Wissotzky Tea

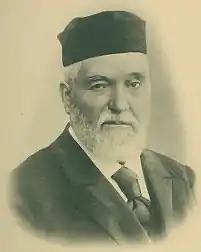
Kalonimus Wolf Wissotzky

In 1885, Kalonymus Zev Wissotzky visited the Holy Land, about which he later wrote a book. In that year, Wissotzky, who founded the tea company carrying his name in 1849, was already a wealthy and influential man, and was called "the Russian king of tea".